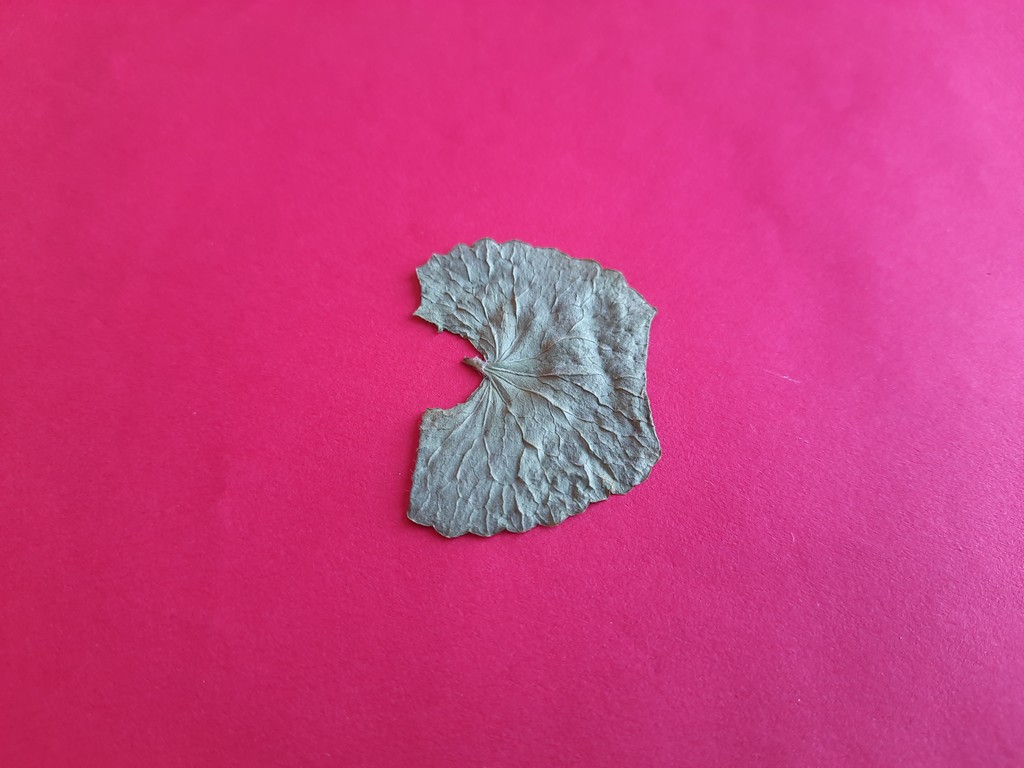
Label: Dried